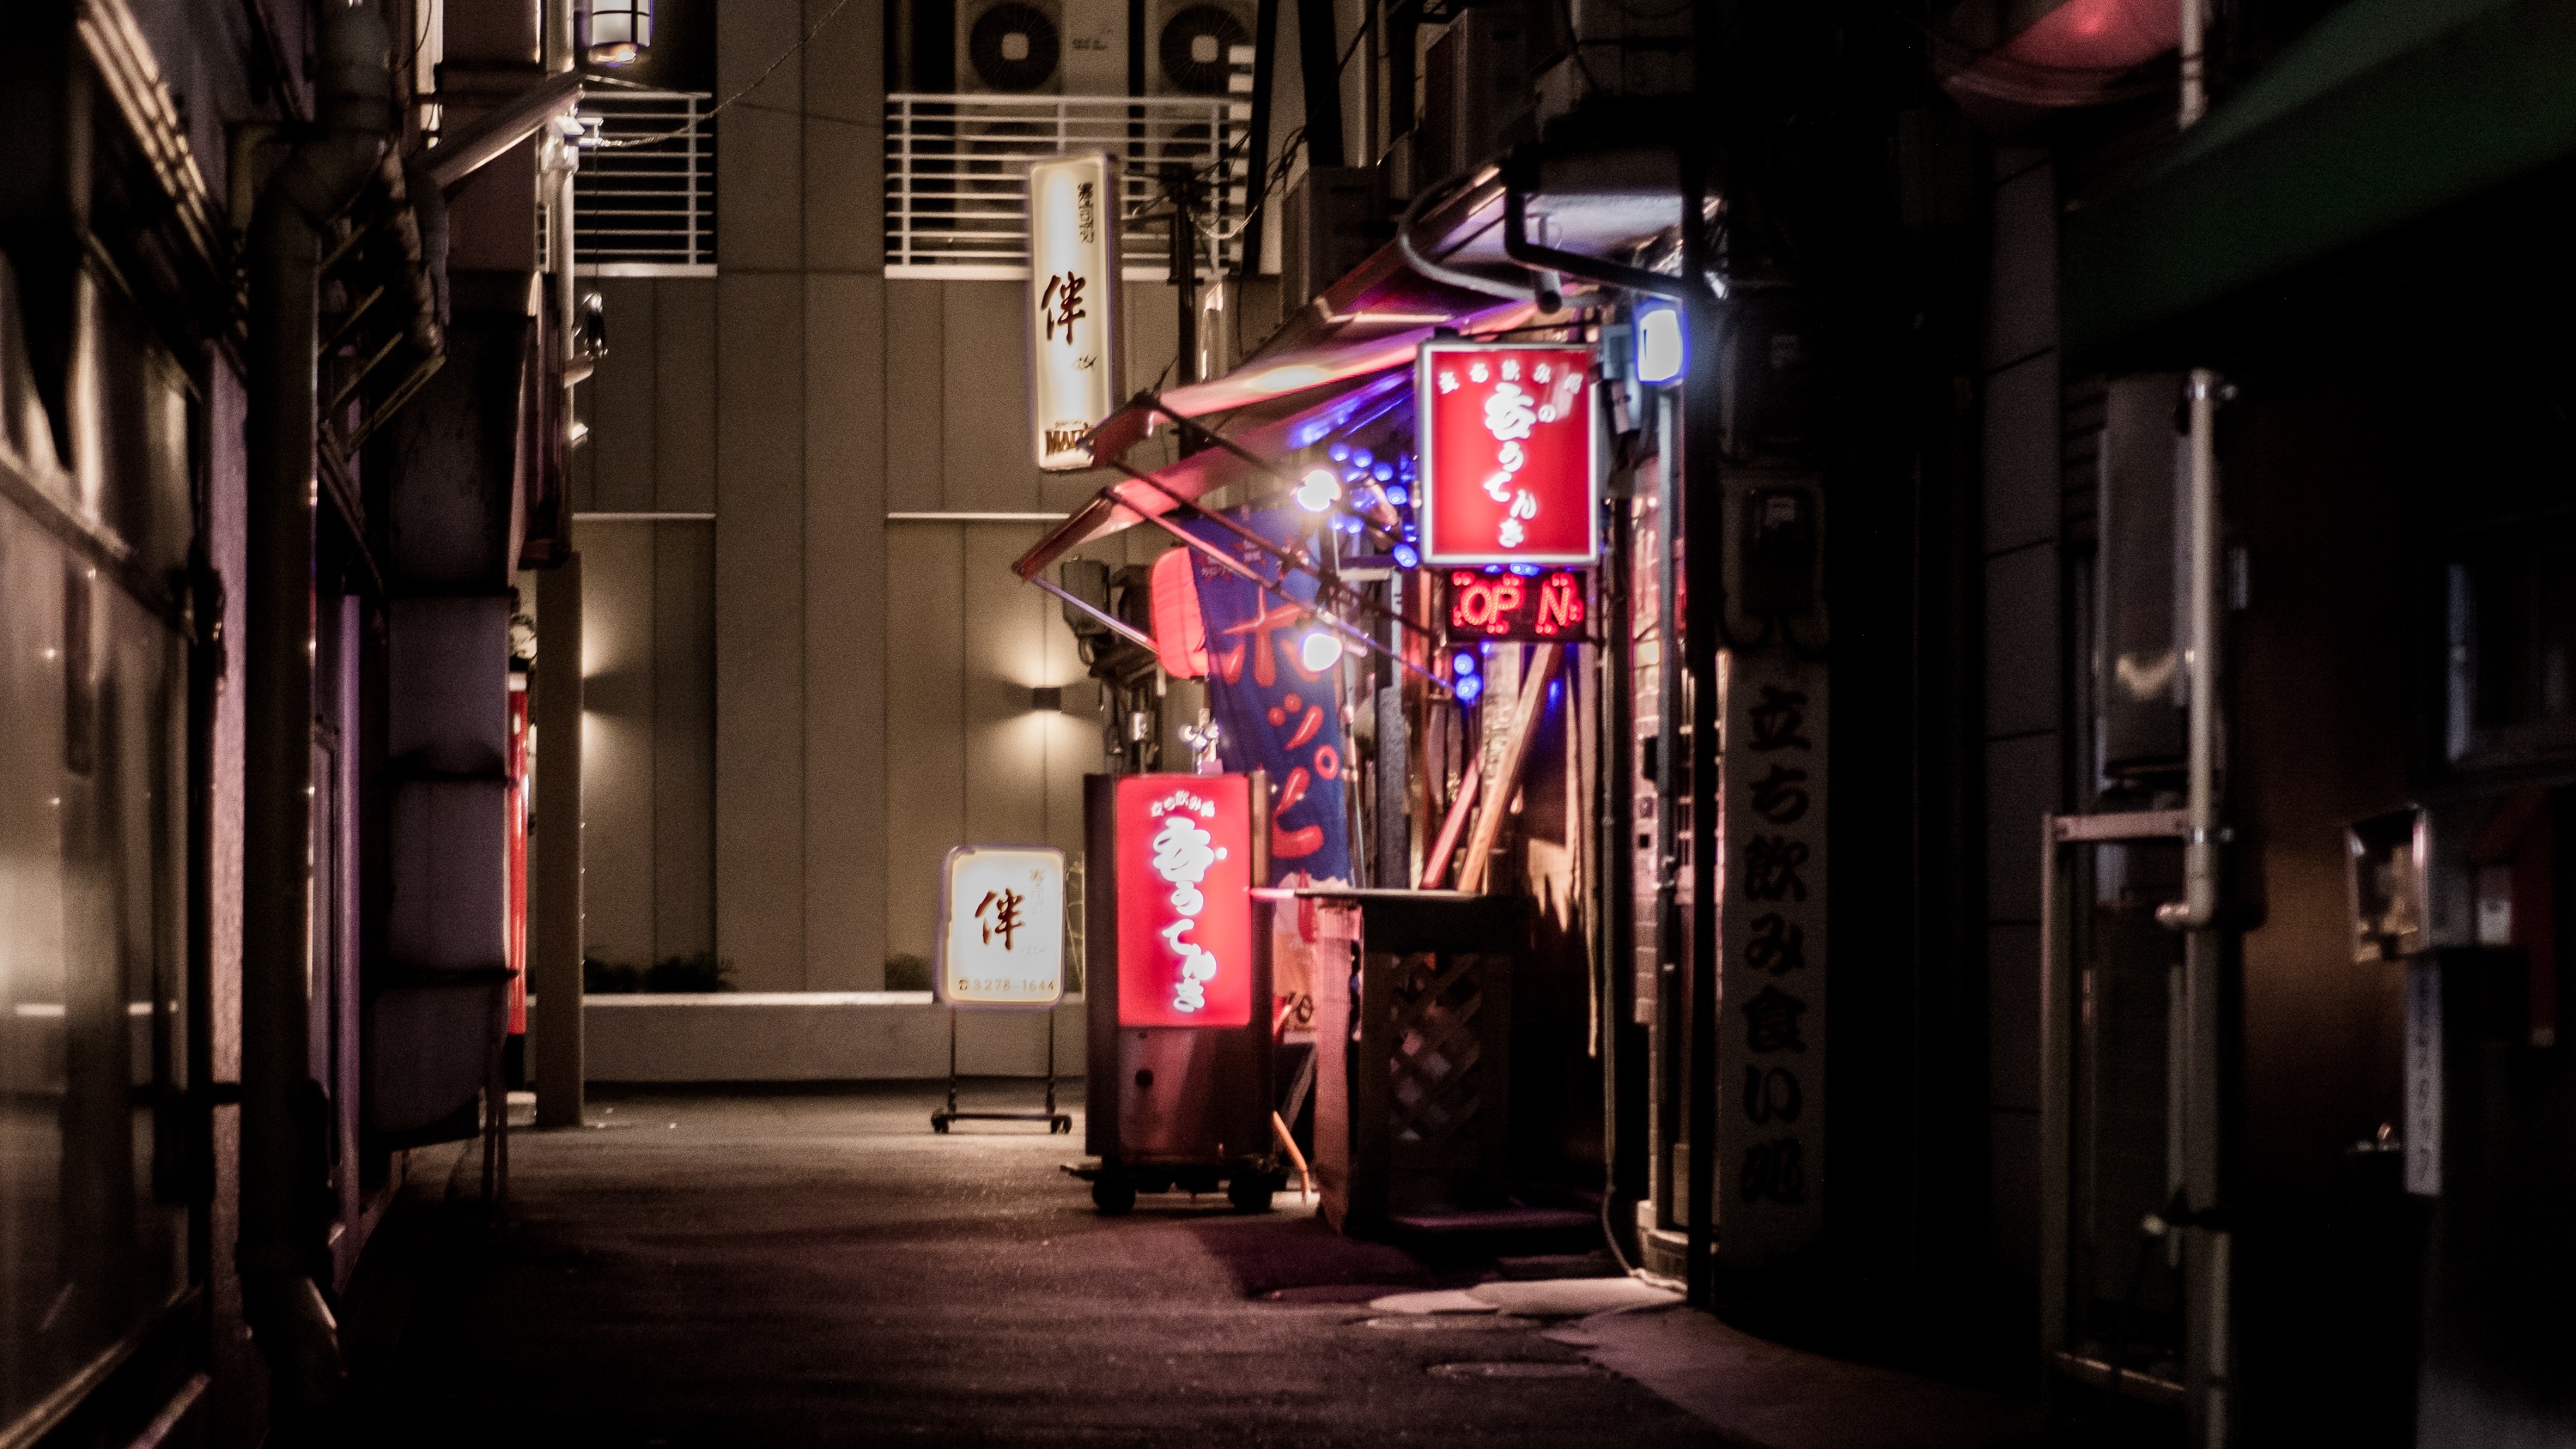
road, street, night, alley, color, darkness, lighting, art, infrastructure